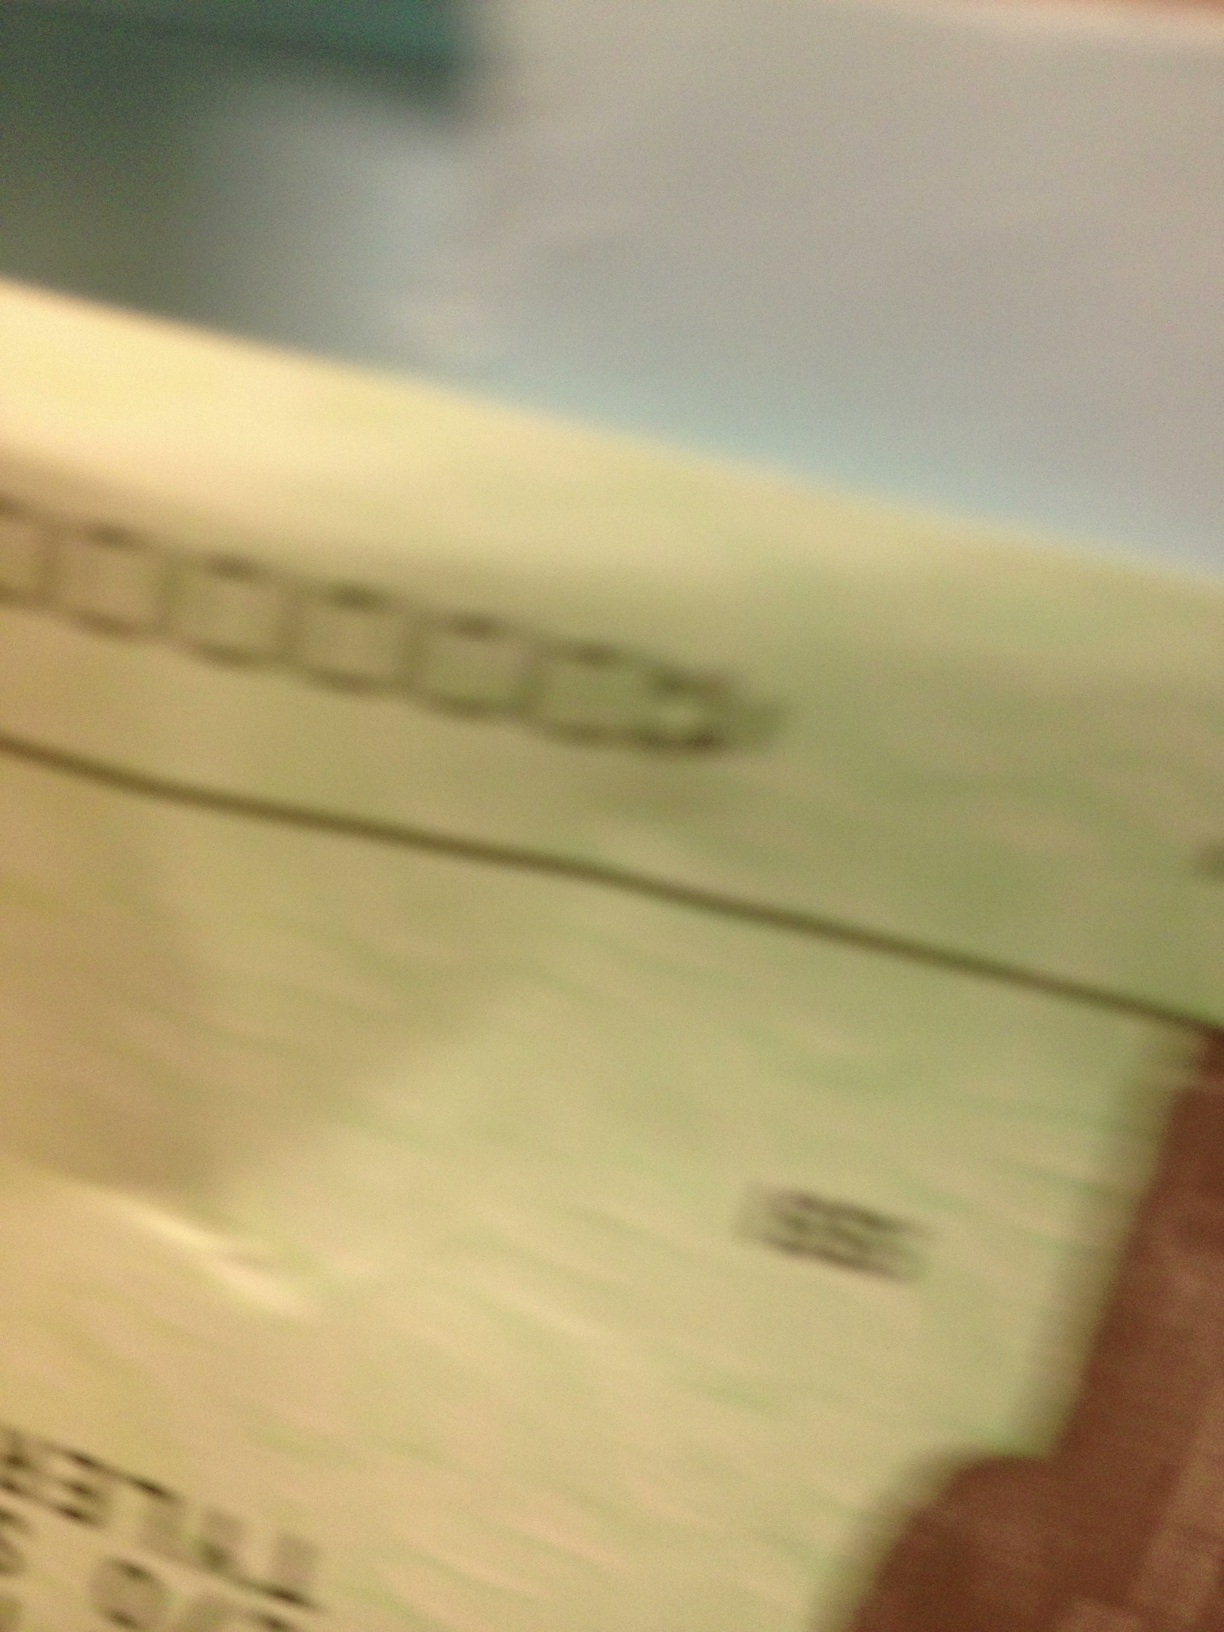Question: What is the number? What is the number?
Answer: unanswerable